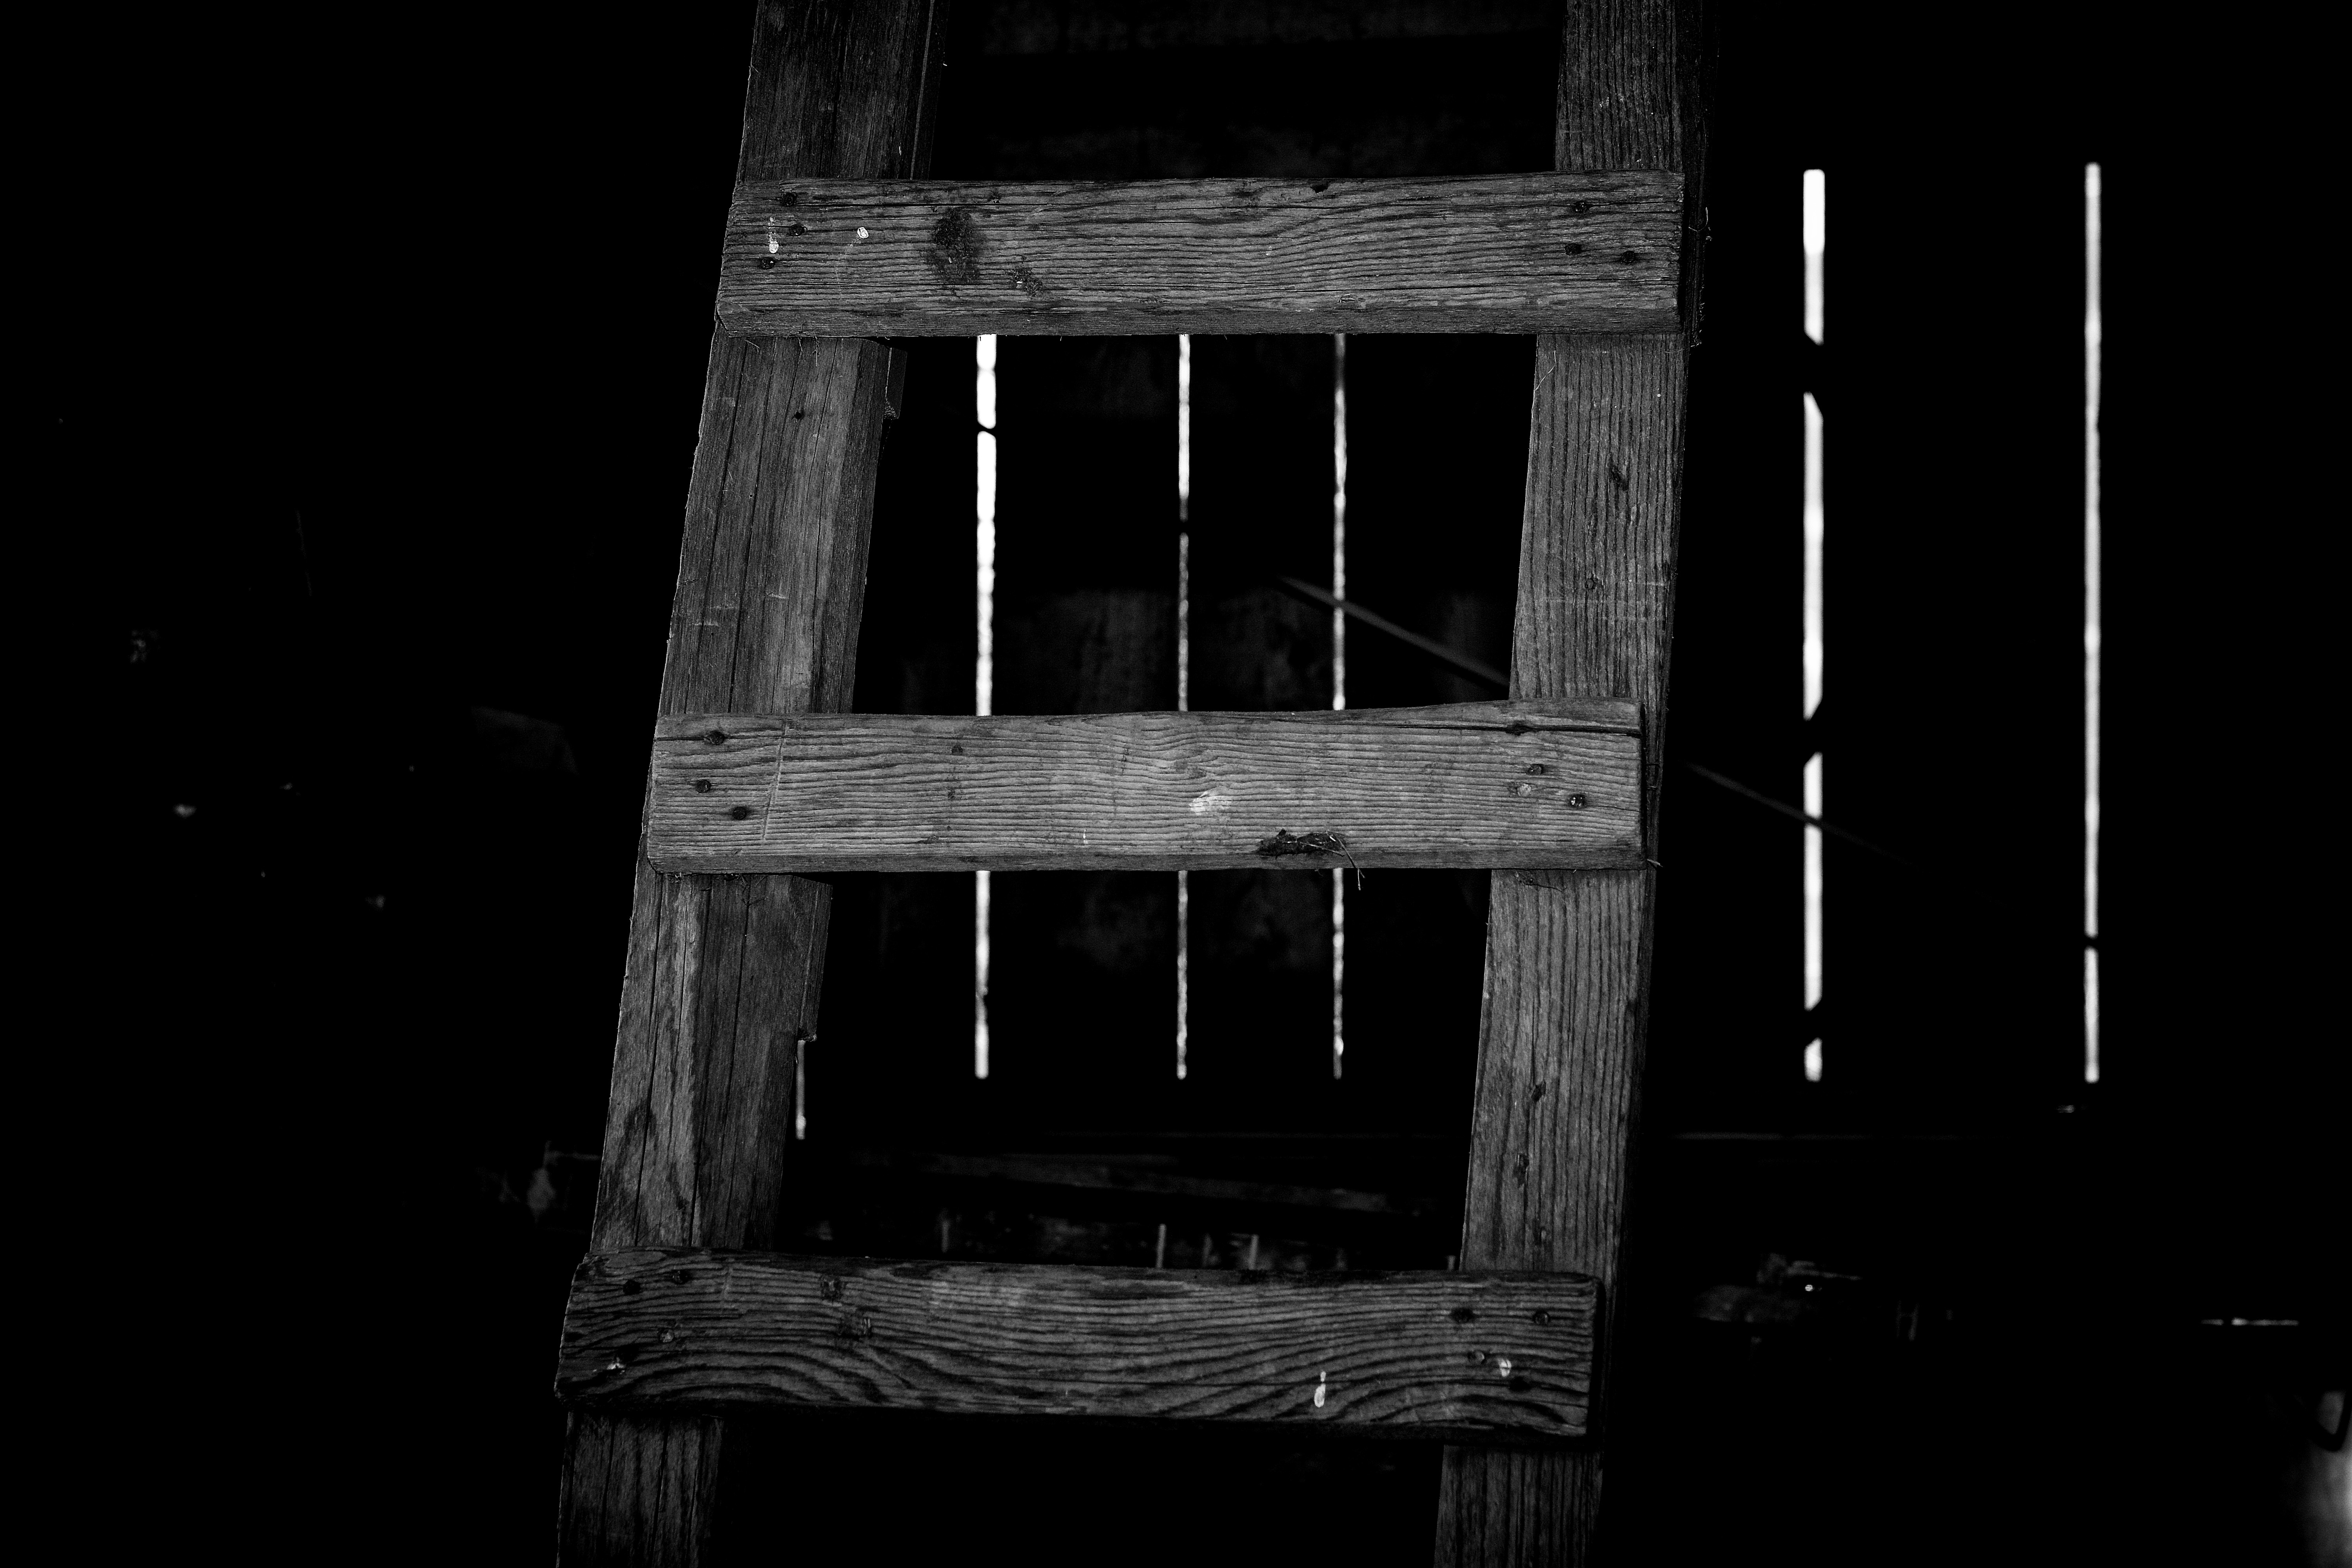
light, black and white, wood, white, night, house, window, staircase, darkness, black, monochrome, lighting, head, symmetry, rise, monochrome photography, film noir, wooden ladder, old black and white recording